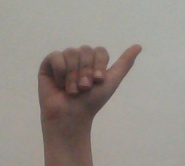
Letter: dhad